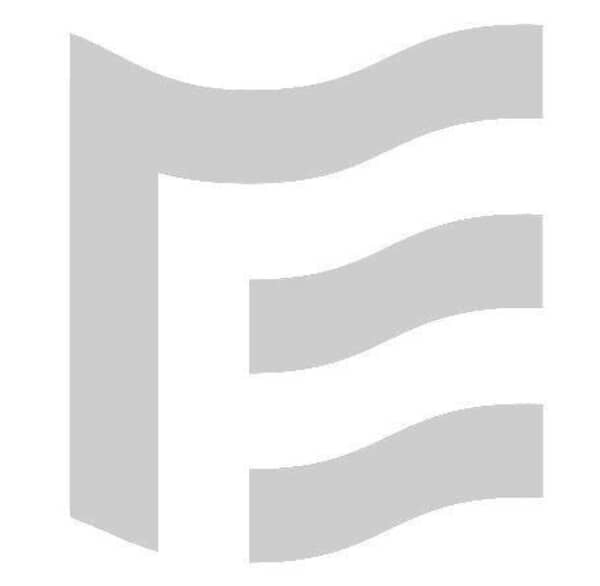
00-497851-00003
BRACKET BURNER BRICK-LH
Brand: VULCAN HART PARTS
Category: Home & Garden > Fireplace & Wood Stove Accessories > Fireplace Tools